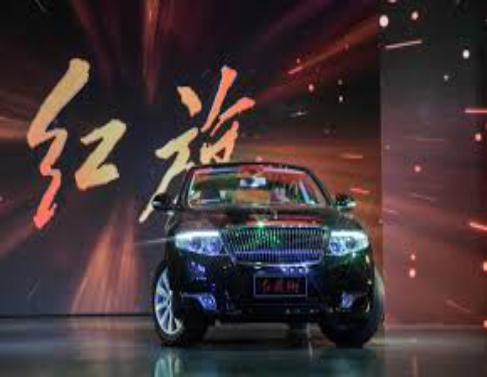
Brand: hongqi
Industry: Transportation